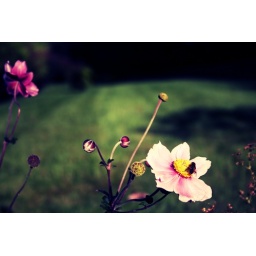
I think the colour of these flowers against the green grass is quite striking.